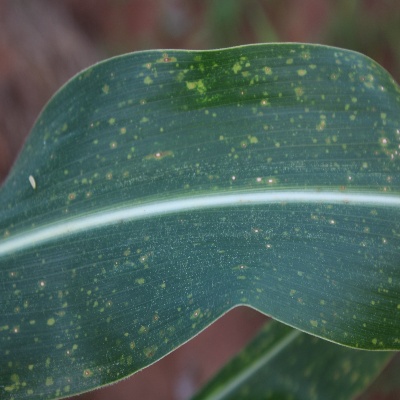
Crop: Maize
Condition: leaf spot